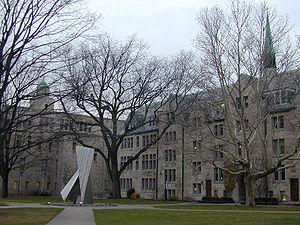
L'Université de St. Michael's College est un des collèges fédérés de l'Université de Toronto. C'est l'un des deux collèges catholiques romains de l'université et le seul du premier cycle universitaire.
L'Institut pontifical d'études médiévales est un institut de recherche indépendante à l'Université de Toronto, à Toronto au Canada.